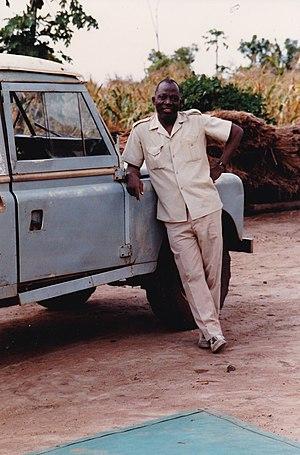
Thierry Durand, son gendre, j'ai pris cette photo à Kouméa au Togo en 1985